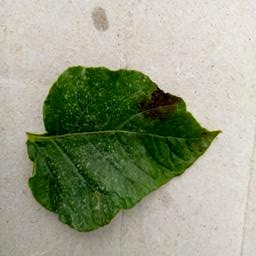
Etiqueta: Late Blight